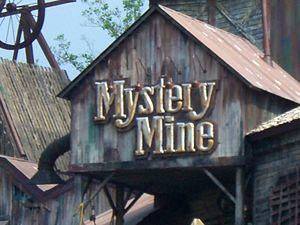
Mystery Mine, montagnes russes assises à Dollywood, États-Unis d'Amérique.
Mystery Mine sont des montagnes russes assises de type Euro-Fighter, du parc Dollywood, situé à Pigeon Forge, dans le Tennessee, aux États-Unis.